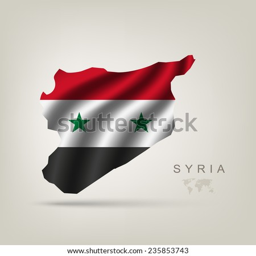
flag as a country with a shadow